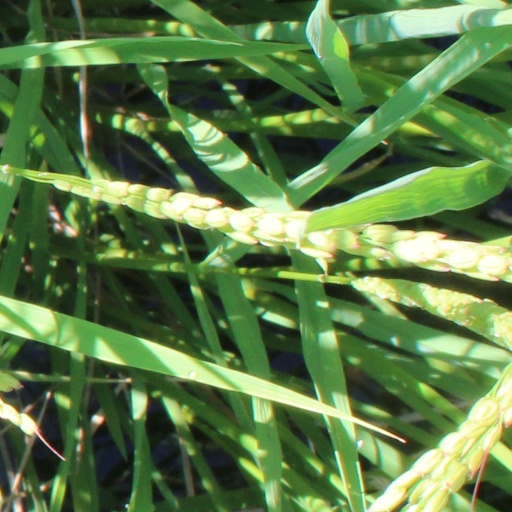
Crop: rice